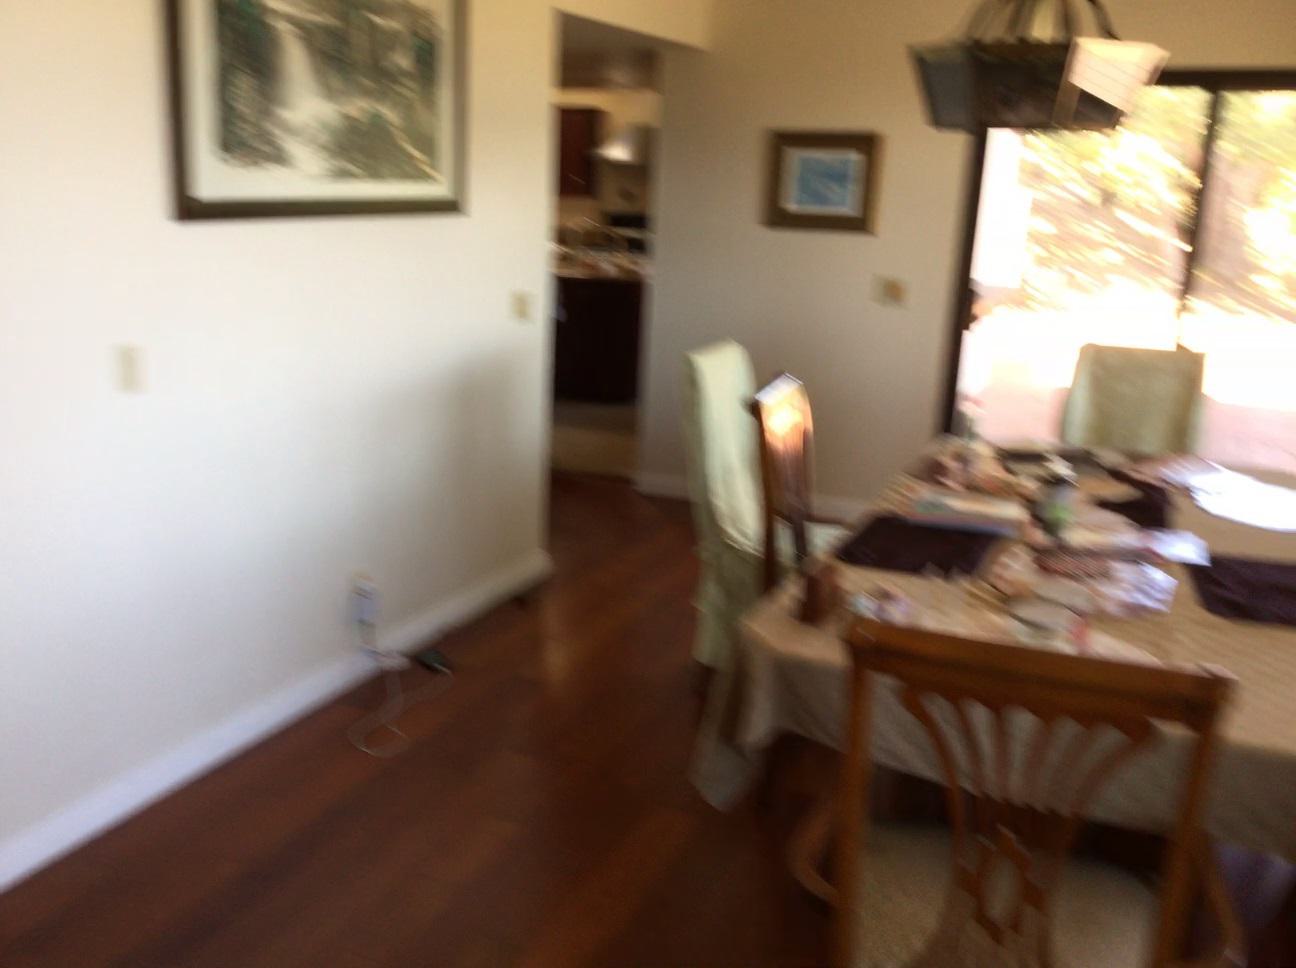
Question: In the image, there is the stairs. Pinpoint several points within the vacant space situated right of the stairs from the camera's perspective. Your final answer should be formatted as a list of tuples, i.e. [(x1, y1), ...], where each tuple contains the x and y coordinates of a point satisfying the conditions above. The coordinates should be between 0 and 1, indicating the normalized pixel locations of the points.
Answer: [(0.071, 0.972), (0.100, 0.987), (0.076, 0.932), (0.103, 0.944), (0.131, 0.957), (0.079, 0.896), (0.105, 0.906), (0.132, 0.918), (0.160, 0.930), (0.083, 0.863), (0.107, 0.872), (0.133, 0.883), (0.160, 0.894), (0.187, 0.905), (0.086, 0.832), (0.110, 0.841), (0.133, 0.851), (0.159, 0.861), (0.185, 0.871), (0.212, 0.881), (0.088, 0.805), (0.111, 0.813), (0.134, 0.822), (0.159, 0.831), (0.184, 0.840), (0.209, 0.849), (0.235, 0.860), (0.069, 0.772), (0.091, 0.780), (0.113, 0.787), (0.135, 0.795), (0.182, 0.812), (0.206, 0.820), (0.231, 0.830), (0.073, 0.750), (0.093, 0.756), (0.114, 0.763), (0.136, 0.771), (0.157, 0.779), (0.204, 0.794), (0.228, 0.803)]